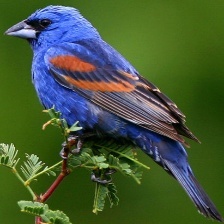
Species: BLUE GROSBEAK
Scientific name: PASSERINA CAERULEA